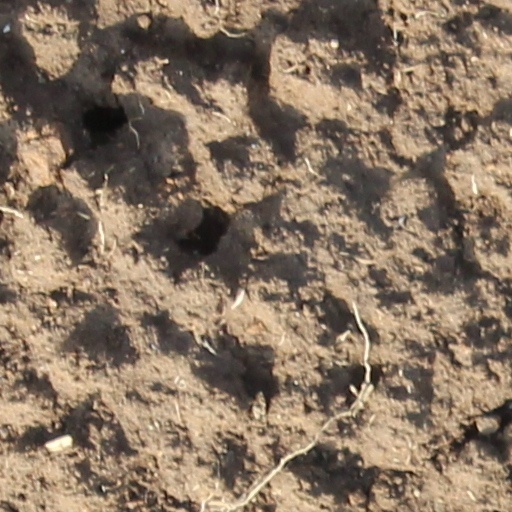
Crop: wheat